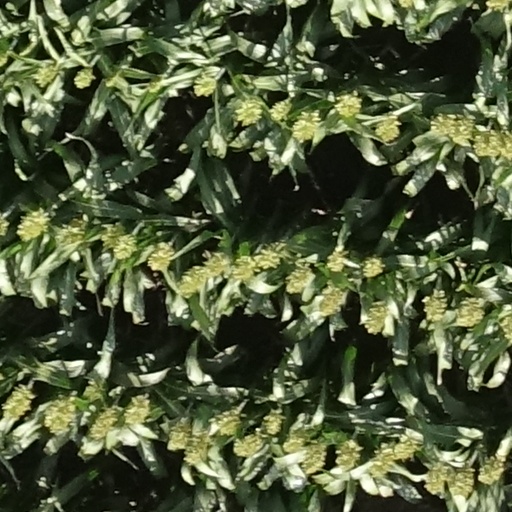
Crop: sorghum